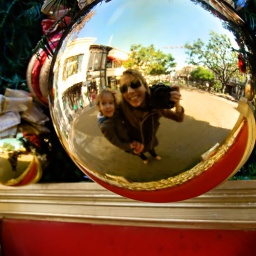
we have to wait another week until we get a tree at the grandparents' house in australia!